Gashmeer Mahajani

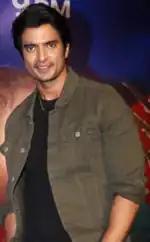
Mahajani in 2023

Gashmeer Mahajani (born 8 June 1985) is an Indian actor who works in films, theatre and television. He is best known for his work in Marathi cinema and Hindi television. He is the son of actor Ravindra Mahajani who worked in Marathi films. He became 2nd runner-up of .